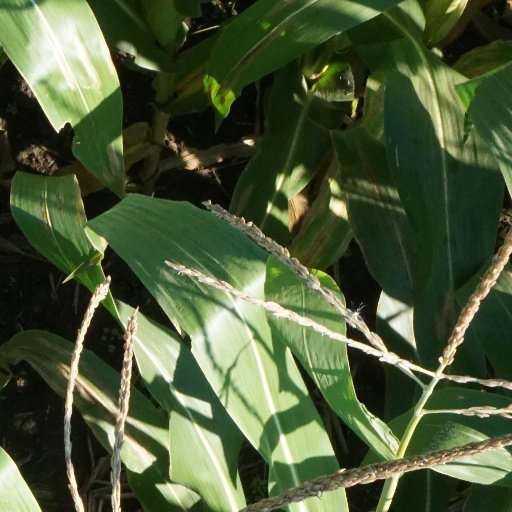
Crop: maize; corn